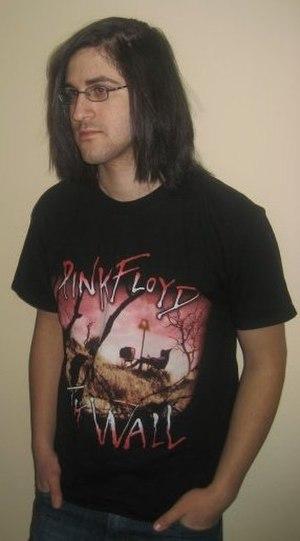
Le lissage de cheveux est une technique de coiffure qui permet de défriser les cheveux de façon temporaire ou permanente.